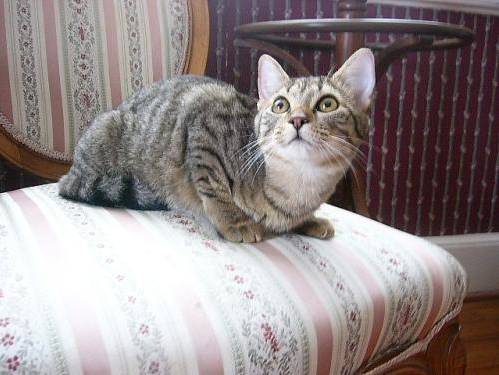
Label: cat